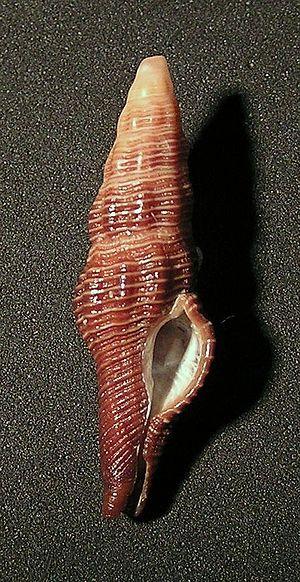
Fasciolariidae est une famille de mollusques gastéropodes de l'ordre des Neogastropoda.